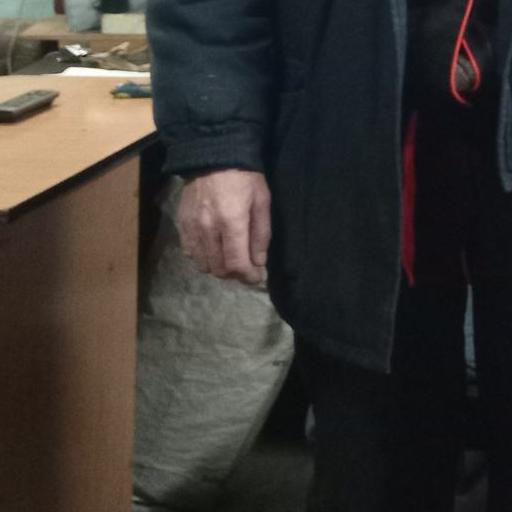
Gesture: no_gesture